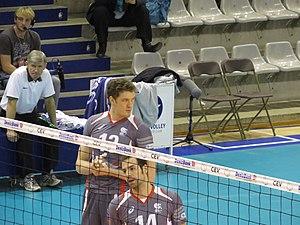
Photo réalisée lors du match de ligue des champions de volley entre le Paris Volley et le Lokomotiv Belgorod. Victoire de Belgorod 3-0 13:MUSERSKIY Dmitriy 14:Dragan Travica